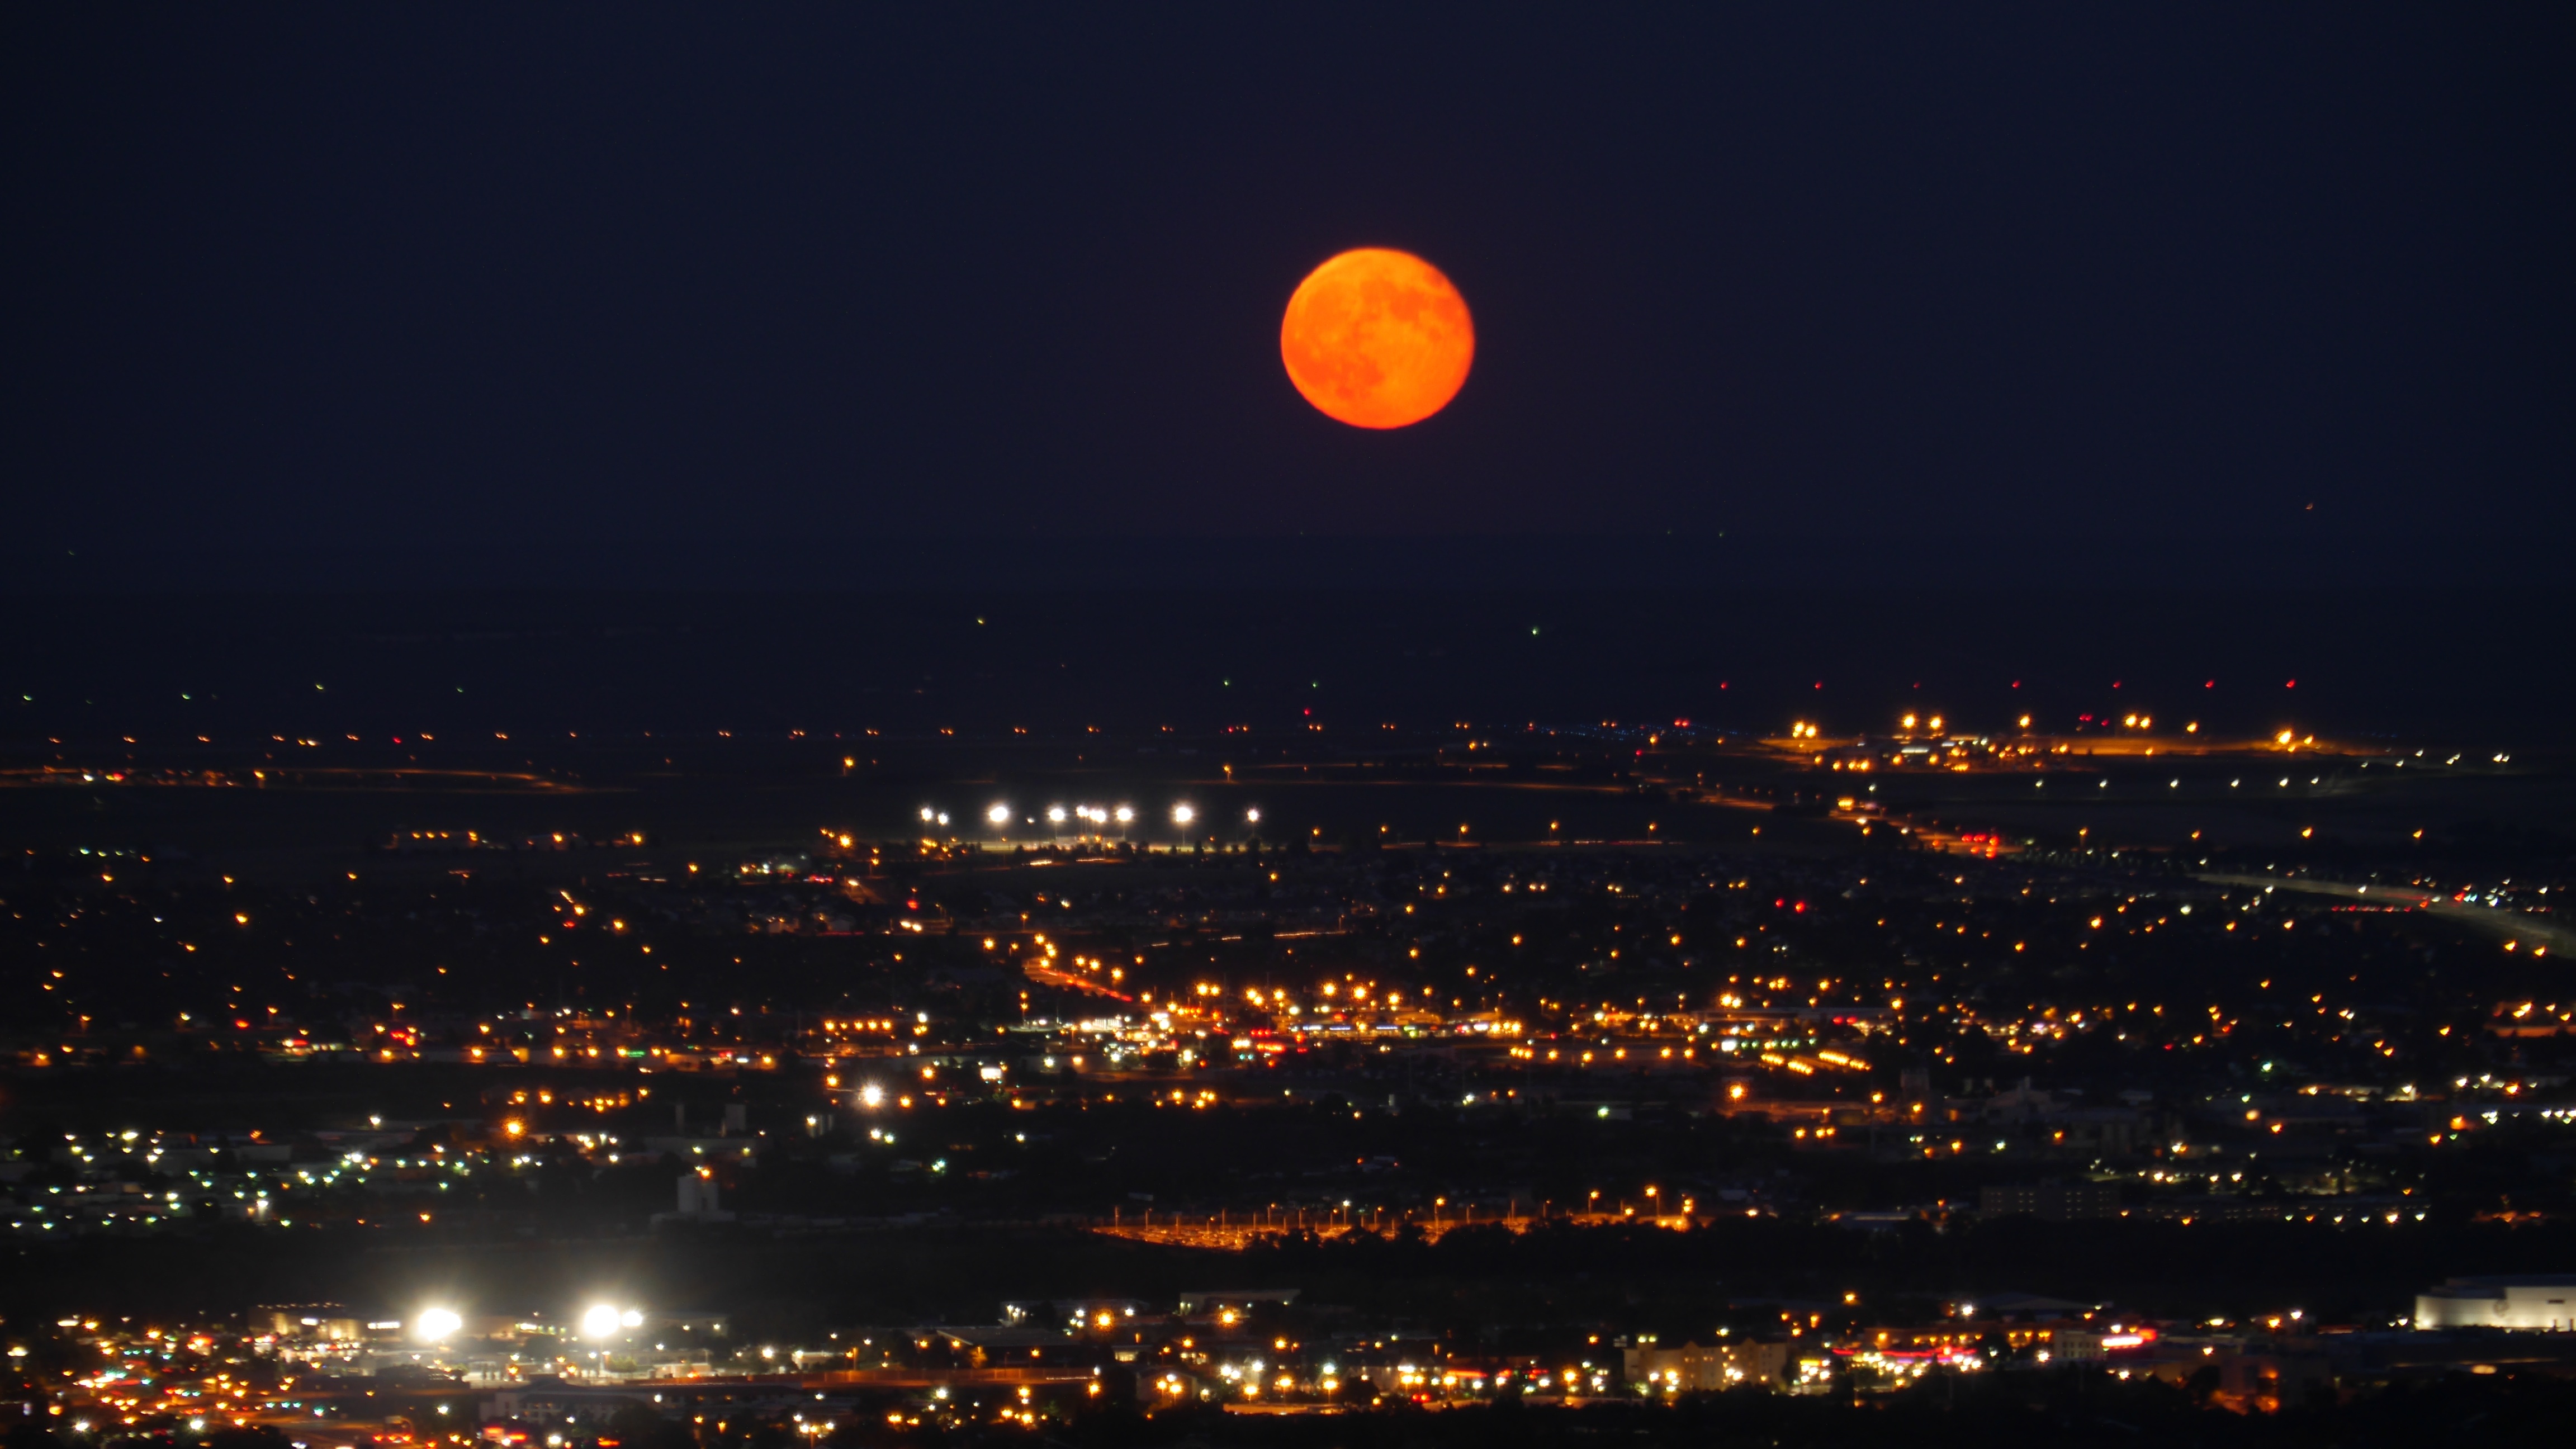
night, dusk, evening